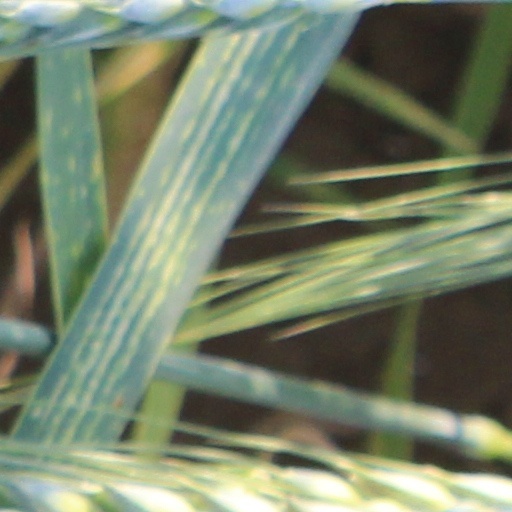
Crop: wheat